The Entertainment of the Kings of Great Britain and Denmark

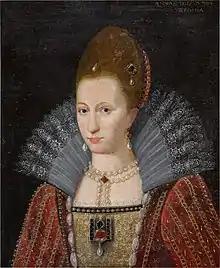
The Genius of Theobalds gave Anne of Denmark the keys on 22 May 1607

In 1607 Robert Cecil gave ownership of Theobalds to Anne of Denmark in a property exchange with King James for the manor and Palace of Hatfield. The royal family came to Theobalds in May and there was hunting and jousting in the queen's honour. Ben Jonson wrote another masque, known by the title of a published version, "An Entertainment of the King James and Queen Anne at Theobalds" (1616), for Friday 22 May 1607.